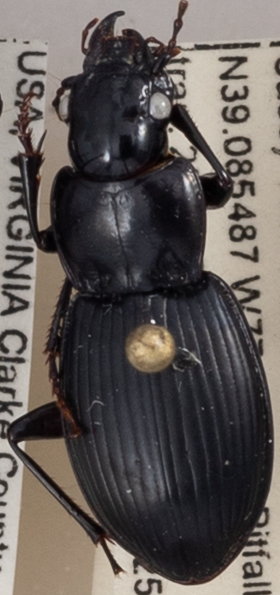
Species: Cyclotrachelus sigillatus
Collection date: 2020-08-25
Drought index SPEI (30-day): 1.038
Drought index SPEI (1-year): -0.362
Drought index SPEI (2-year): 1.69